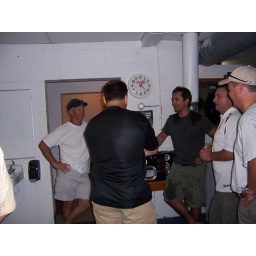
Guys in the field house